Nobody's Daughter

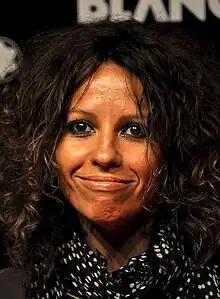
Courtney Love's friend and former producer, Linda Perry (pictured) served as producer of the initial recording sessions for what would become "Nobody's Daughter"

In January 2006, Love, with Perry producing and Corgan arranging, entered the Village studio in Los Angeles to begin recording the album. By Love's account, the sessions lasted "66 and a half days." An "NME" profile of the recording sessions announced the titles of several additional songs planned for the record, including "Wildfire", "Never Go Hungry Again", and an "anti-cocaine" track entitled "Loser Dust." Another track, "Letter to God", written solely by Perry years before (without Love's involvement), was also recorded. Perry recalled that Love had been "scrolling through my computer filled with songs and heard it and said, "I want to do this song." The lyrical content totally made sense for her. But it's not her type of song. It was more cinematic and more dramatic. It wasn't guitar-driven. It was more vulnerable, so it took me by surprise that she gravitated towards that." Several guest musicians contributed to the recording sessions, including Anthony Rossomando of Dirty Pretty Things and Ben Gordon of The Dead 60s. Gordon, who joined Love on guitar, recalled of the sessions: "I had an amazing time. I think she's got some really good ideas. The songs sound fresh." At the time, Love cited Bob Dylan's album "Blood on the Tracks" as a primary influence on the record.